Mithridates I of Parthia

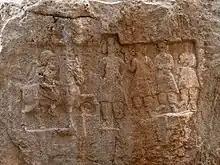
The Xong-e Noruzi relief in Khuzestan

One of the most famous Parthian reliefs is a scene with six men at Xong-e Noruzi in Khuzestan. In the middle of the figure, the main character is in frontal view in Parthian costume. To the right are three other slightly smaller men. On the left is a rider on a horse. The figure is shown in profile. Behind the rider is another man, also in profile. The stylistic difference between the Hellenistic style of the riders and the Parthian style of the other characters led to the assumption that the four men on the right side were added later. The rider probably represents a king, and has been identified as Mithridates I, who conquered Elymais in 140/139 BC. Accordingly, the relief is celebrating his victory. This interpretation was originally accepted by many scholars. However, more recently this view has been challenged and other theories have been proposed, including one that the rider is a local ruler of the Elymais. The modern historian Trudy S. Kawami has suggested the figure might be Kamnaskires II Nikephoros, the second ruler of Elymais, who declared independence from the Seleucids.